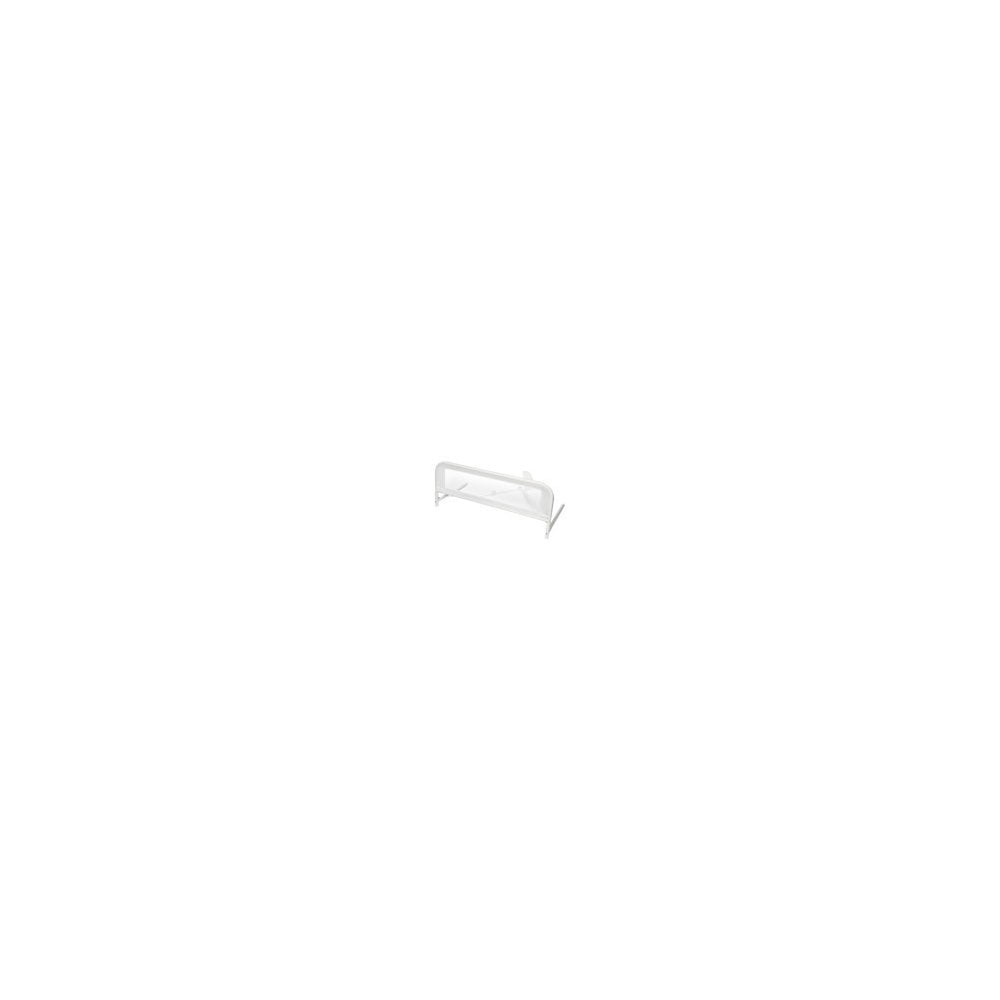
Kidco Convertible Crib Mesh Bed Rail Telescopic White
Telescopic design is easy to install, no tools needed, and adjustable height. Features: Specifically designed for use with most convertible cribs 13"-14" total height Easy installation; no tools required Telescopic design allows for quick set up Steel and mesh materials Age Range: 2 years and up
Brand: Kidco
Category: Furniture > Baby & Toddler Furniture > Crib & Toddler Bed Accessories > Crib Bumpers & Liners > Crib Rail Covers